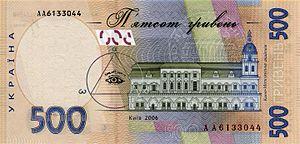
Le système éducatif ukrainien dépend du Ministère de l'Éducation et de la Science de l'Ukraine; il accueille environ 10 millions d'élèves et étudiants et produit le quatrième plus grand nombre de diplômés universitaires en Europe.
La hryvnia est la devise monétaire de l’Ukraine depuis le 2 septembre 1996, date à laquelle elle a remplacé le karbovanets ukrainien au taux d'une hryvnia pour 100 000 karbovantsiv. La hryvnia se subdivise en 100 kopecks.
L’université nationale « Académie Mohyla de Kiev », NaUKMA, située à Kiev, en Ukraine est l'une des principales universités ukrainiennes. L'Académie de Kiev, le prédécesseur de l'université, a été fondée en 1632, ce qui en fait le plus vieil établissement d'enseignement supérieur en Ukraine. L'université actuelle est localisée sur le site de l'Académie dans le quartier ancien de Podil. Elle a été réorganisée en 1991, et l'enseignement débutait l'année suivante. NaUKMA a le plus haut niveau d'accréditation du ministère de l’Éducation et de Science d'Ukraine, et est membre actif d'associations internationales d'université, comme l'Association des universités européennes. L'université est bilingue.